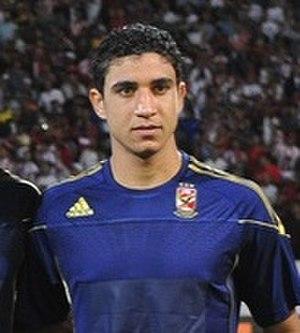
Ramy Rabia, né le 20 mai 1993 au Caire, est un footballeur égyptien. Il évolue au poste de défenseur central à Al Ahly SC.